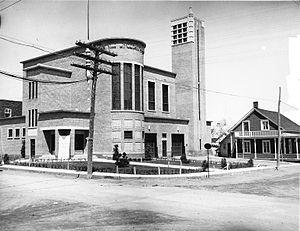
Photographie, Théâtre aménagé dans le poste de pompiers, Saint-Gabriel-de-Brandon, QC, 1930-1940, Nelson Newbergher, Gélatine argentique, 8 x 10 cm
Saint-Gabriel est une ville du Québec, située dans la municipalité régionale de comté D'Autray, dans la région administrative de Lanaudière.